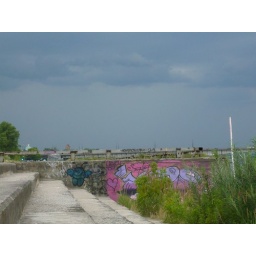
Warsaw sky by the river